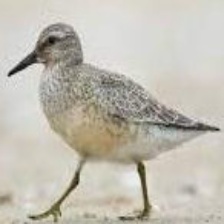
Species: RED KNOT
Scientific name: CALIDRIS CANUTUS
ImageNet parent category: red-backed_sandpiper